Siam Paragon shooting

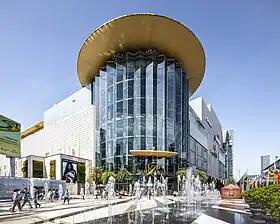
External view of Siam Paragon, the location of the incident

On 3 October 2023, at 4:10 p.m., a mass shooting occurred at the Siam Paragon mall in Bangkok, the capital of Thailand. The suspected gunman, a 14-year-old male teenager, was arrested after surrendering to the police. The teen, who attended a school that was near the mall, was armed with a modified blank pistol, which he used to fatally shoot a Burmese worker and a Chinese tourist, and injure five others. A Thai woman succumbed to her wounds on 13 October 2023, becoming the third fatality from this incident.